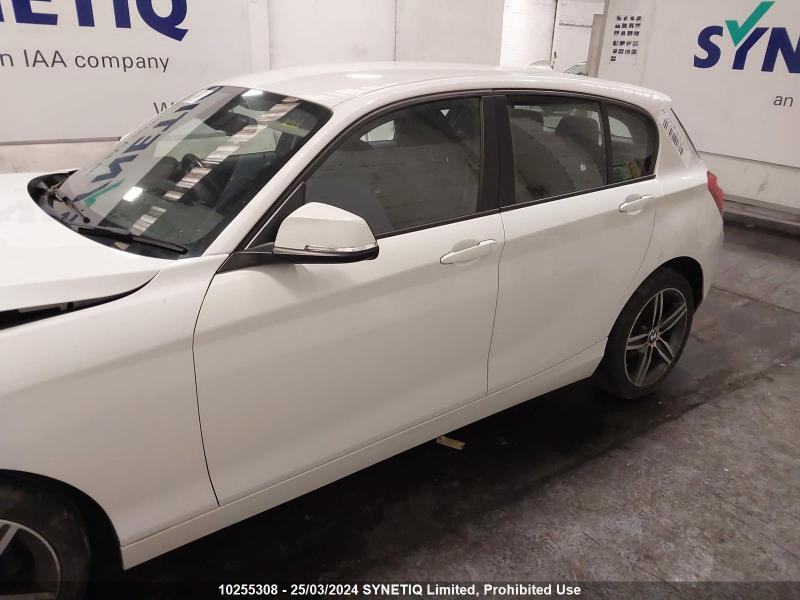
Aucun dommage détecté.
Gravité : aucun